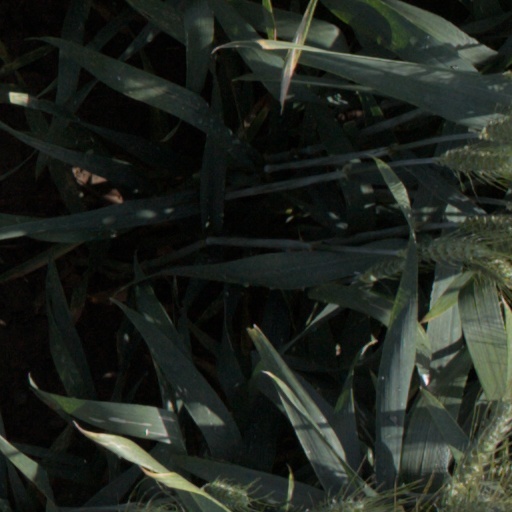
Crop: wheat